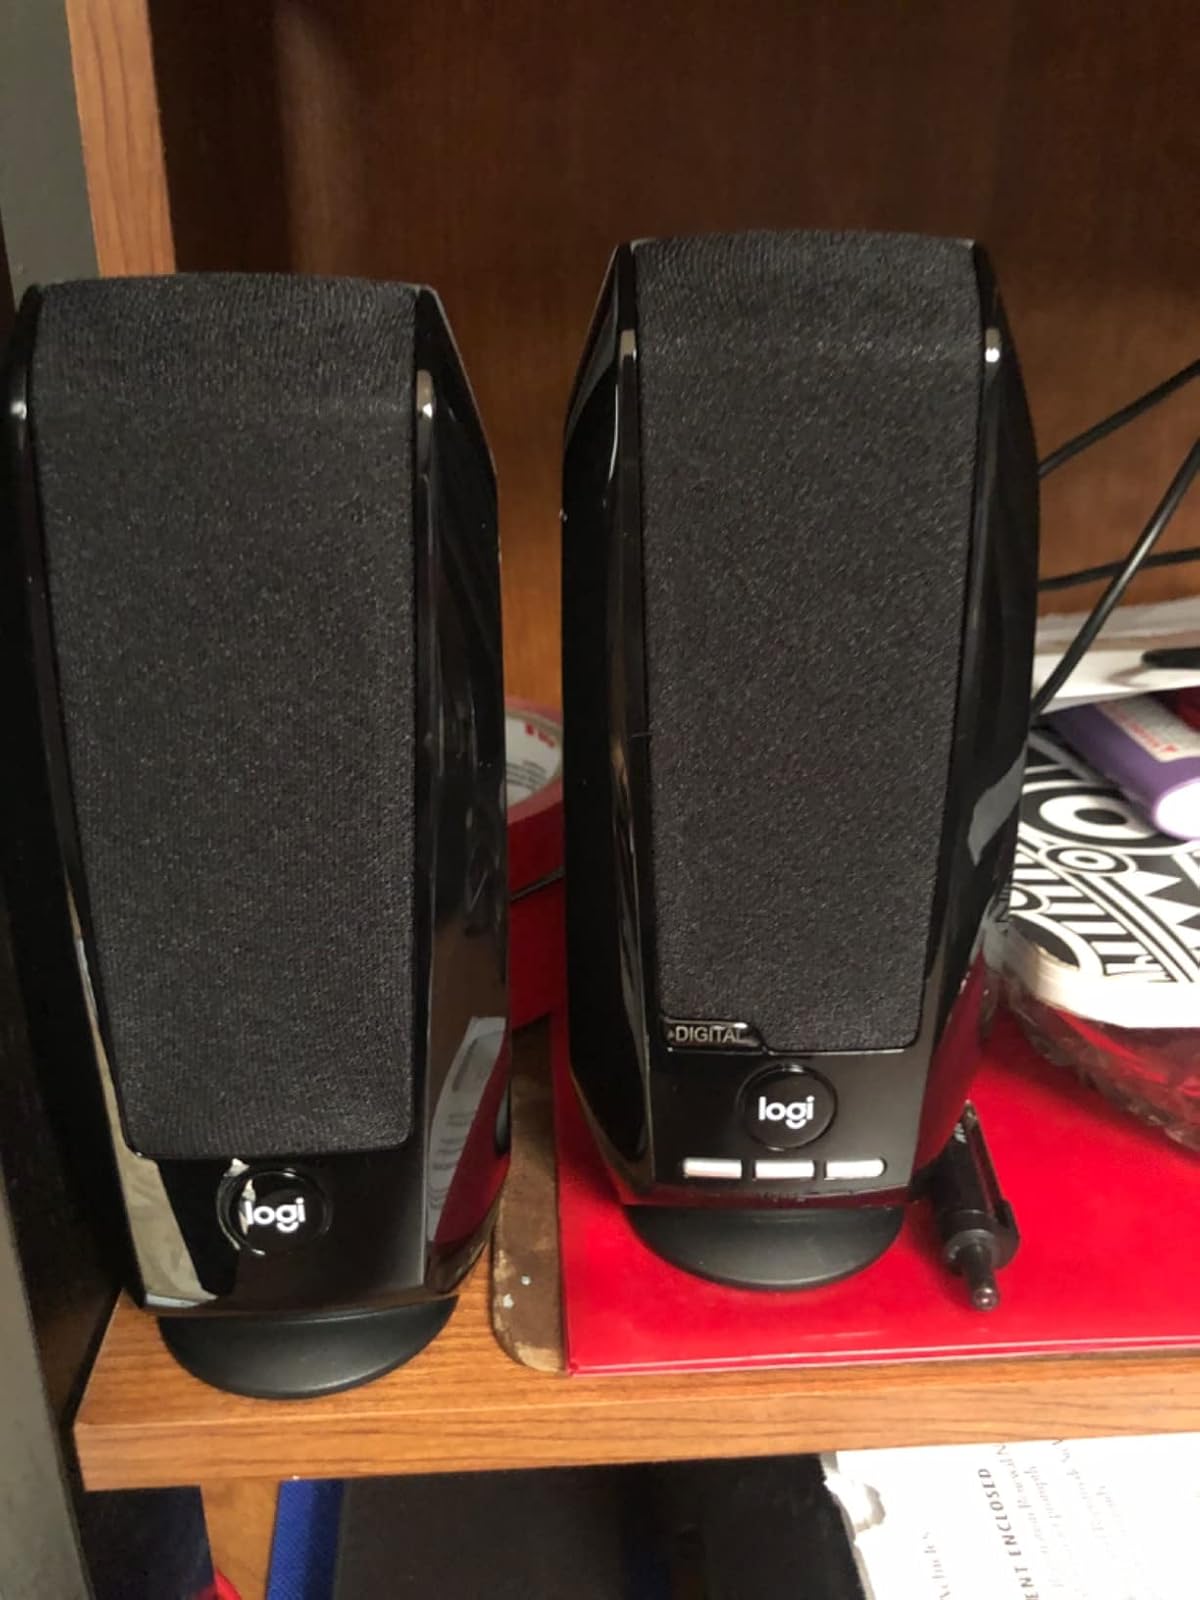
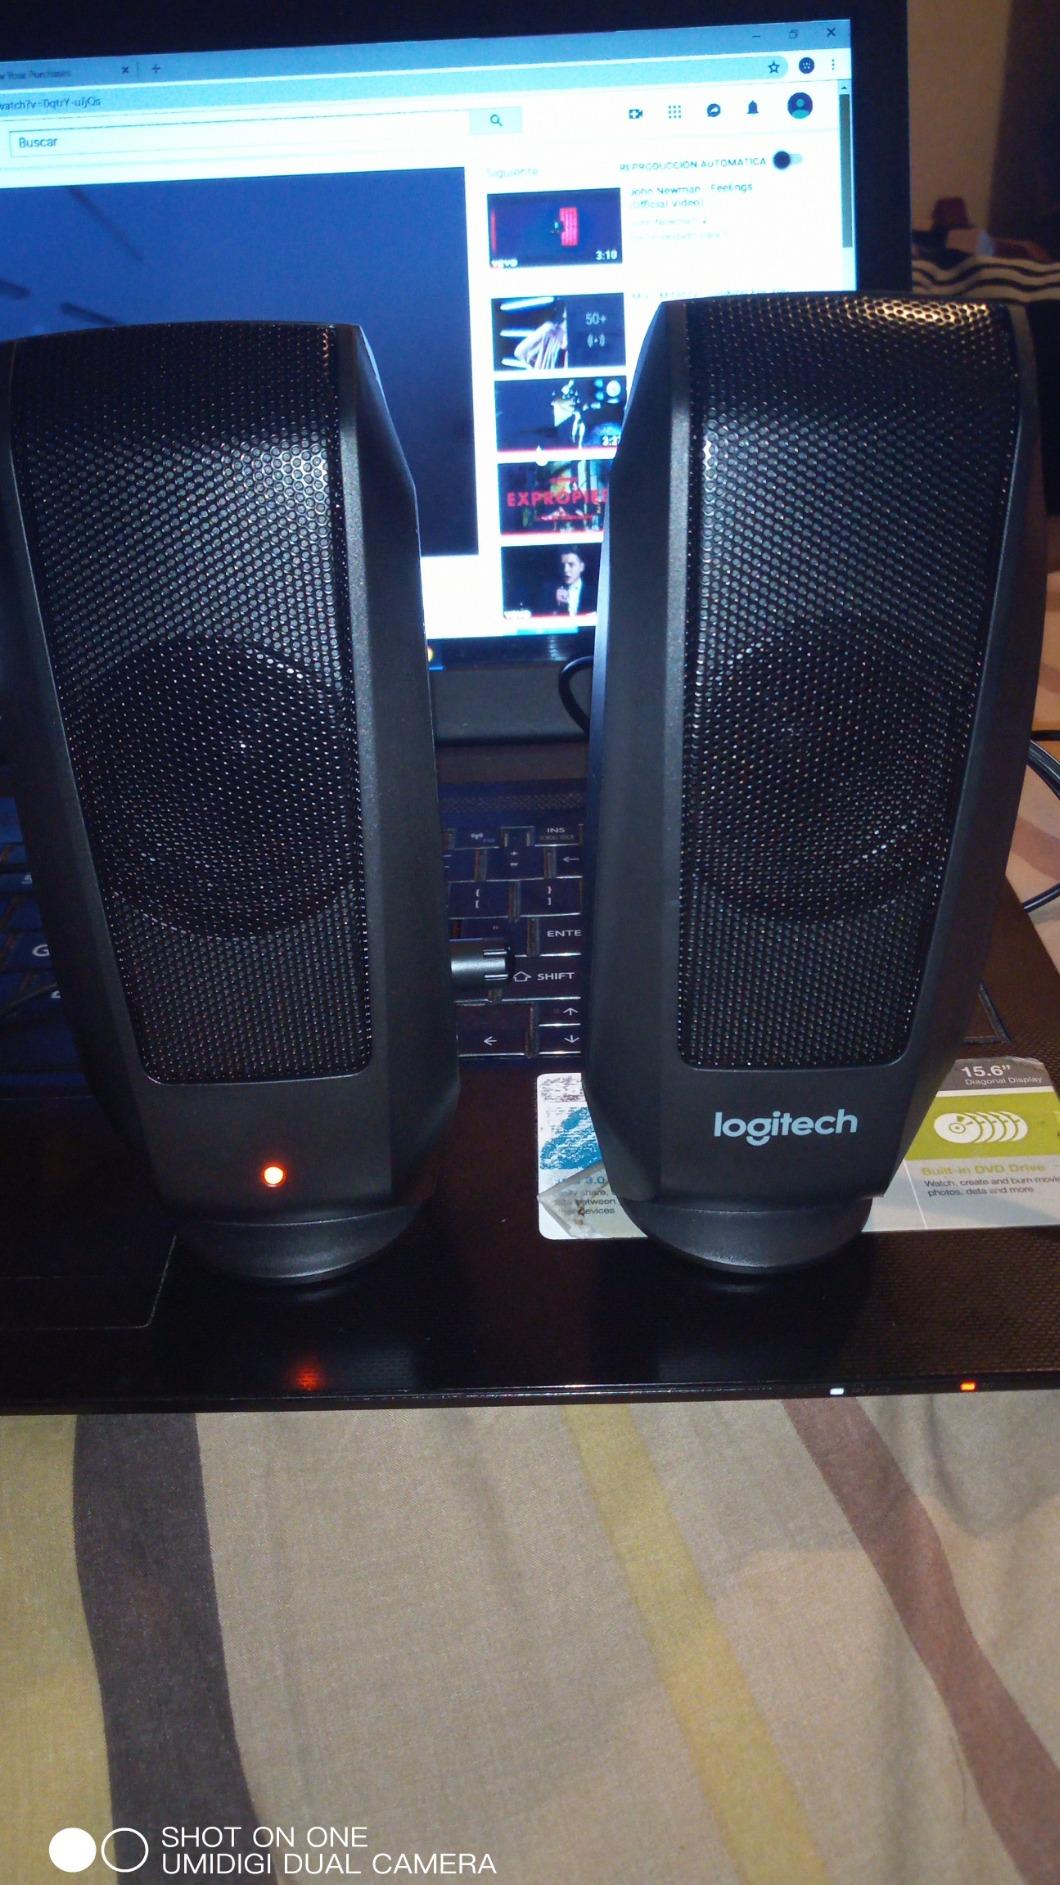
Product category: speaker
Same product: no